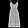
Label: Dress